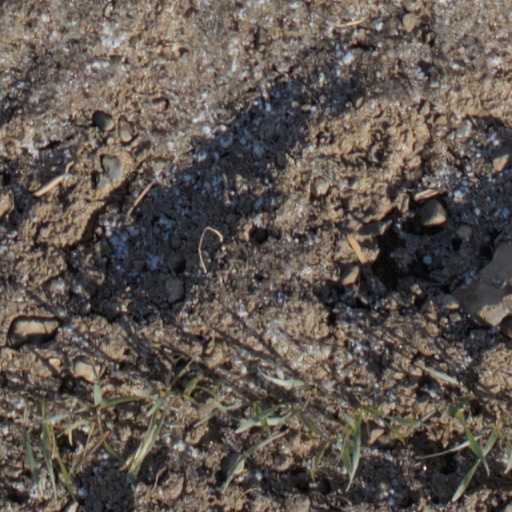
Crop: wheat